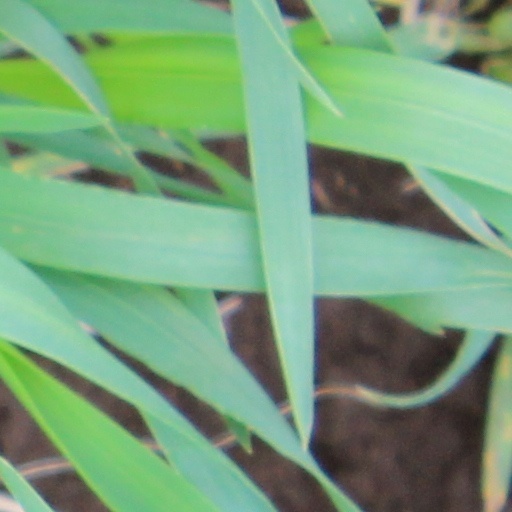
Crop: wheat